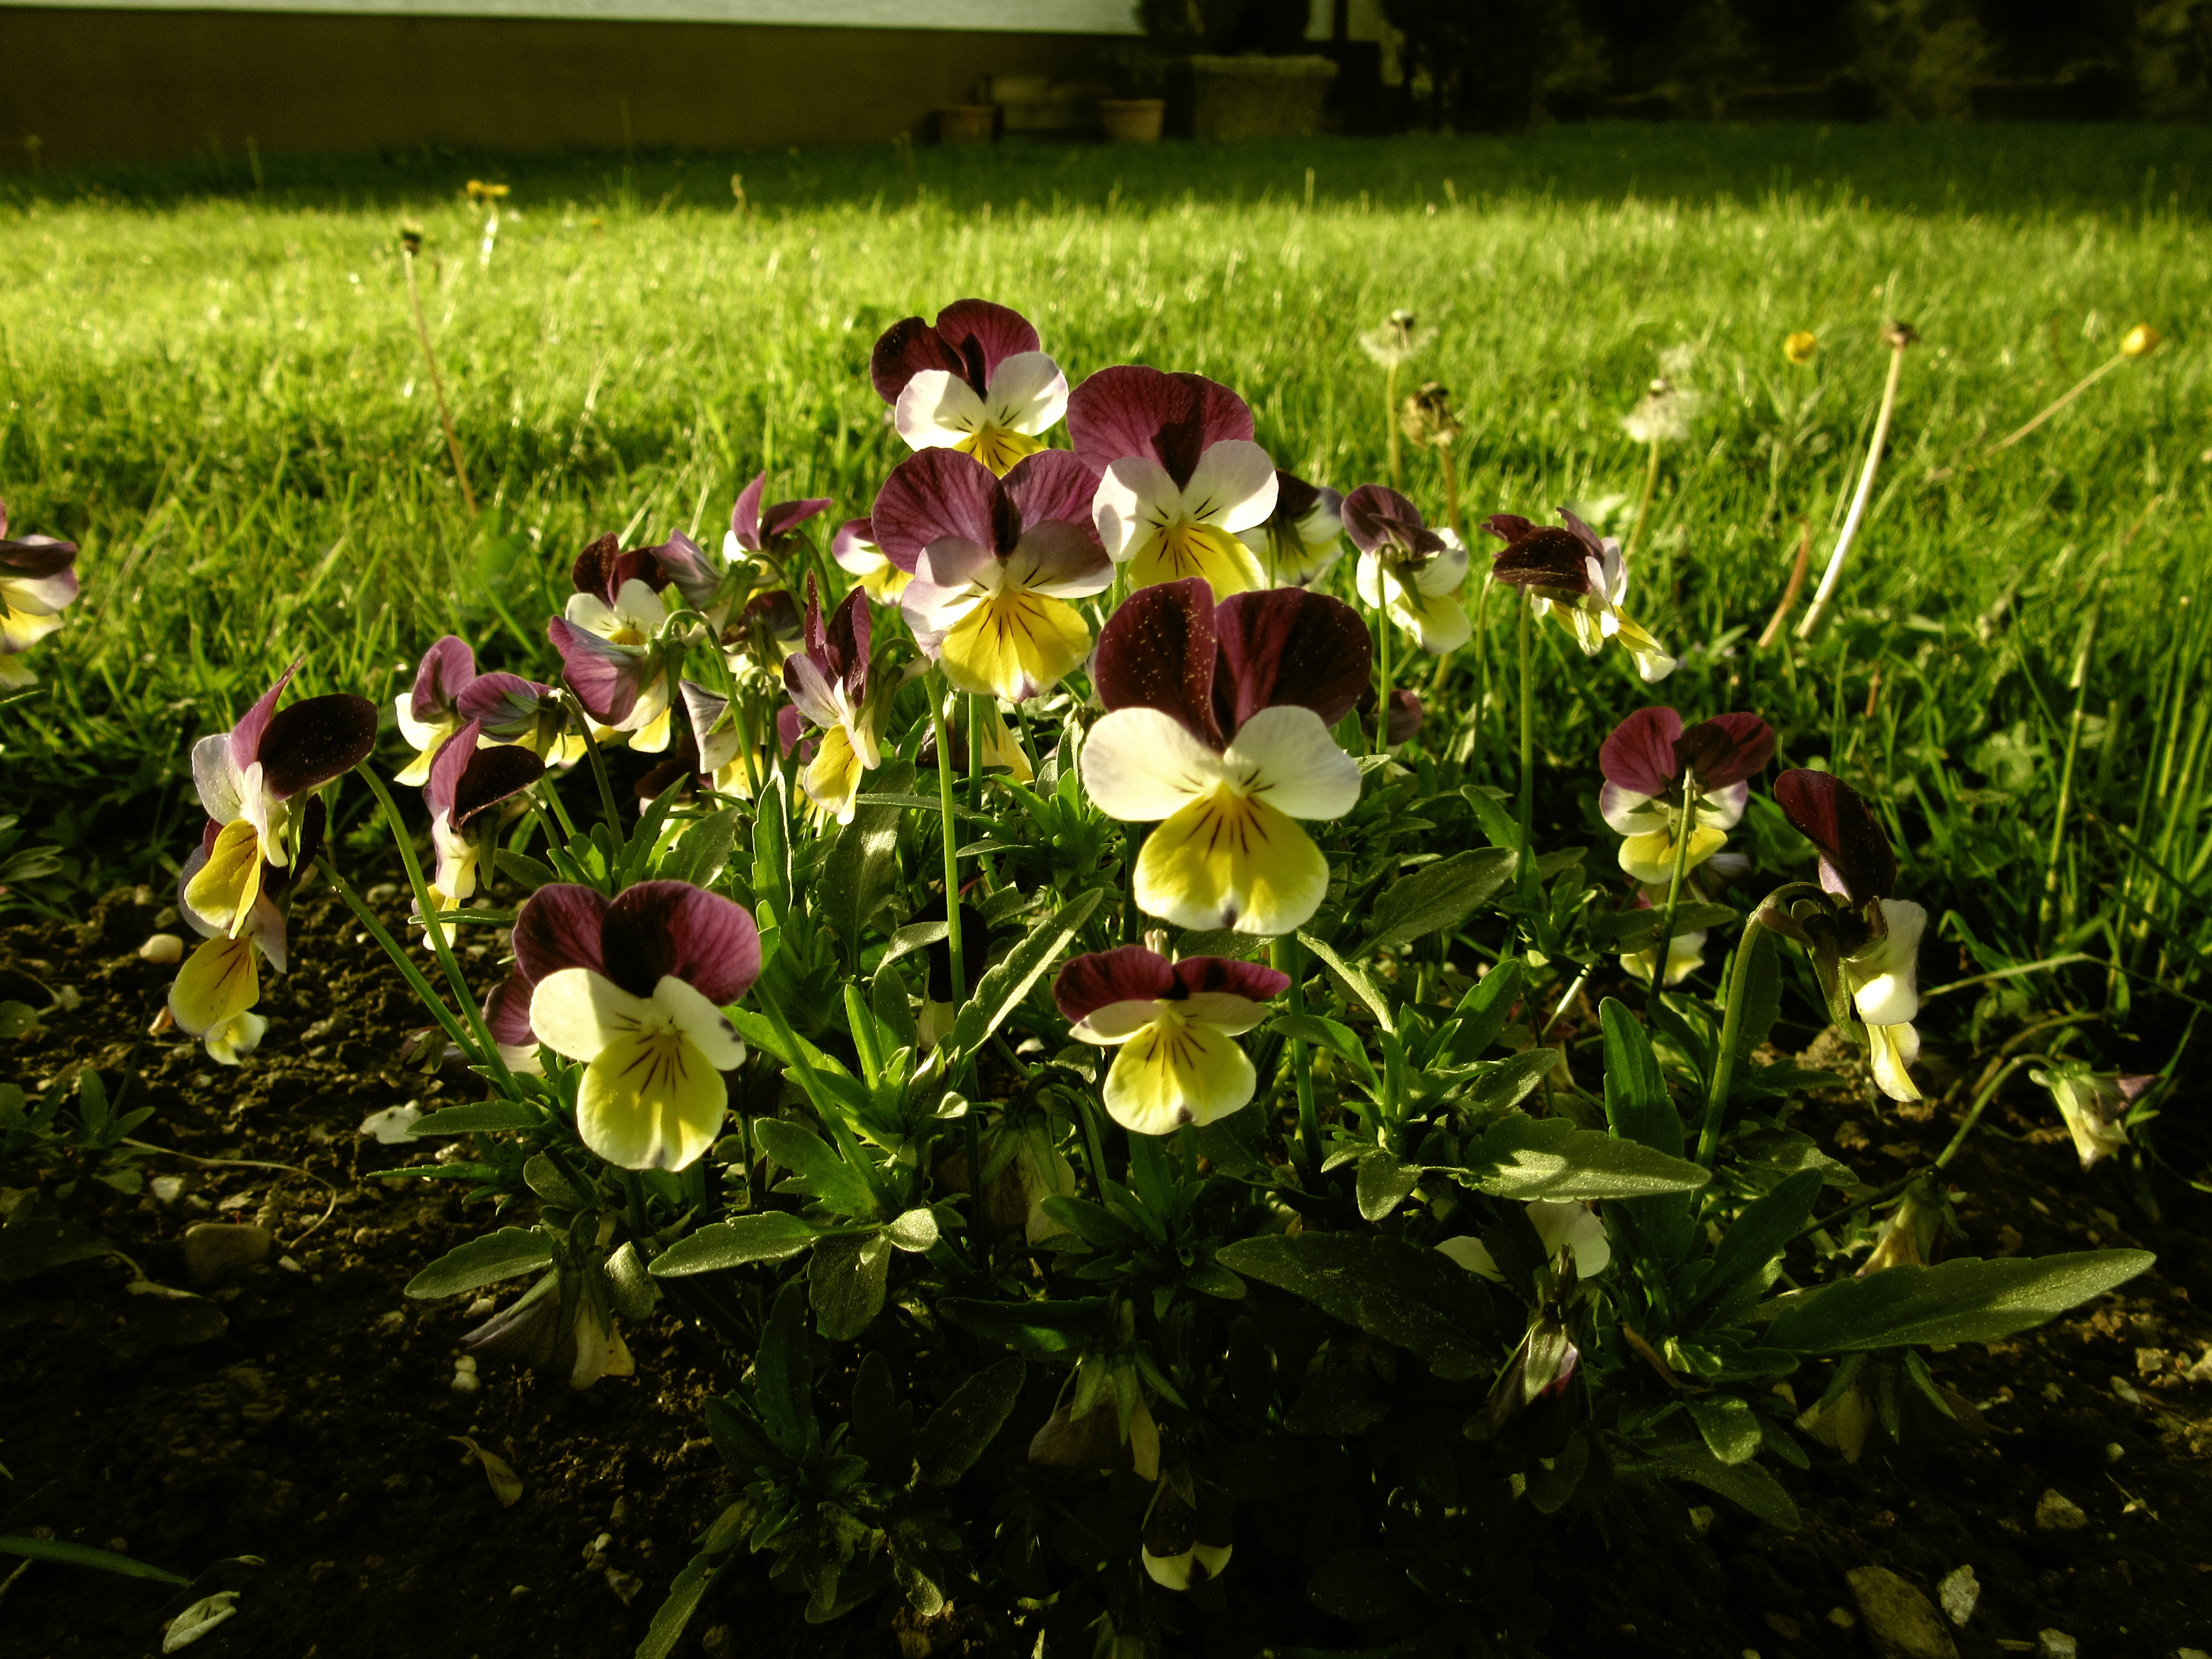
landscape, nature, grass, outdoor, blossom, growth, plant, field, lawn, meadow, flower, bloom, summer, floral, wild, spring, green, natural, botany, blooming, yellow, garden, flora, botanical, wildflower, gardening, botanic, gardener, pansy, flowering plant, land plant